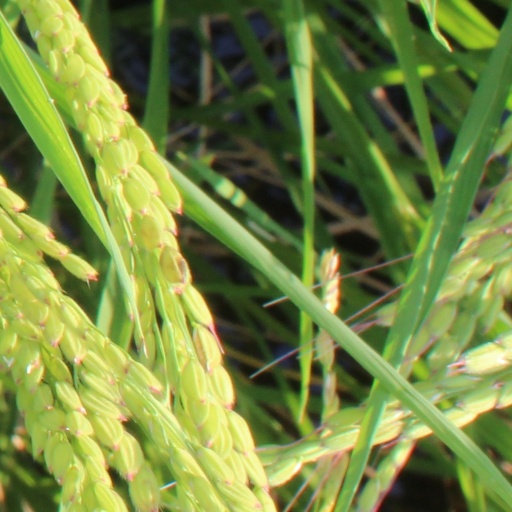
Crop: rice